Battle of the Dalmatian Channels

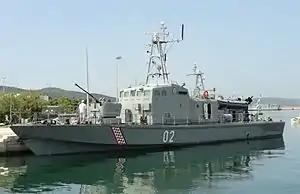
HRM OB-02 "Šolta" (formerly "Mukos")

The Yugoslav Navy was defeated and its ships did not sail north of the Split Entrance again. The battle was the largest engagement of the Croatian Navy during the war. Two Croatian anti-aircraft gunners were killed in action on the island of Brač. According to Mladenić, the Yugoslav Navy lost 22 seamenincluding three aboard "Mukos"two minesweepers and a patrol craft. The Yugoslav Air Force lost two aircraft but the pilots were rescued by a helicopter that sortied from Vis and picked them up from the sea. Croatian Navy divers later raised "Mukos" and she was towed to Šibenik by a Brodospas-owned tug. She was repaired and turned over to the Croatian Navy as OB-62 "Šolta". Two civilians were killed and nine were wounded in the naval bombardment of Split. The bombardment damaged the Archaeological Museum, Split Municipality Building, Arena Gripe, Public Sanitation Institute, the Technical School, and the ferries "Bartol Kašić" and "Vladimir Nazor", which were moored in the Port of Split. The two civilian fatalities were crew members of "Vladimir Nazor".